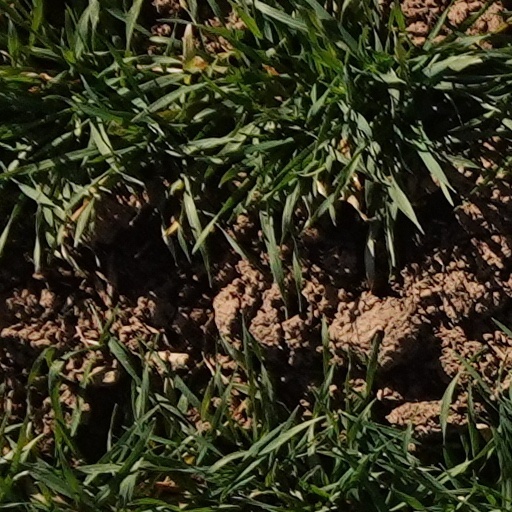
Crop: wheat